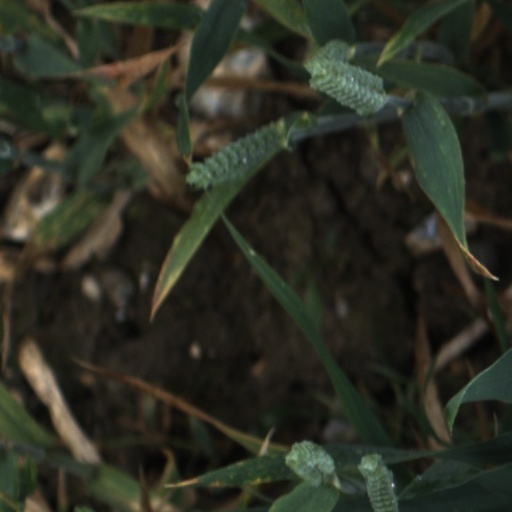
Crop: wheat